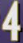
Number: 4